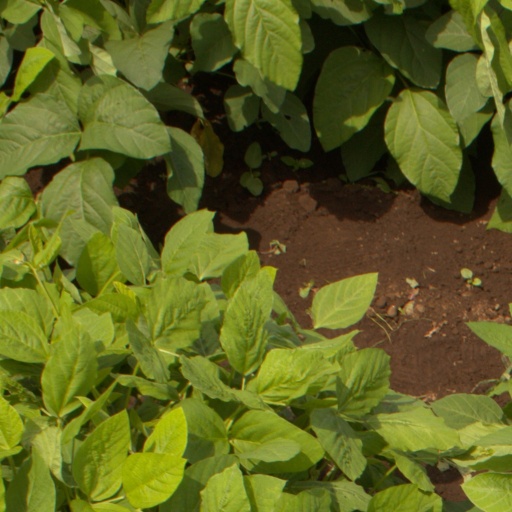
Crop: soybean